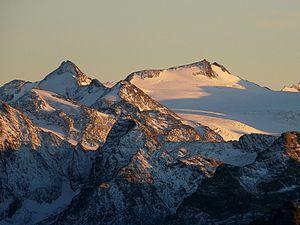
La tête du Ruitor est un sommet des Alpes italiennes situé dans la vallée d'Aoste, dans le massif des Alpes grées.